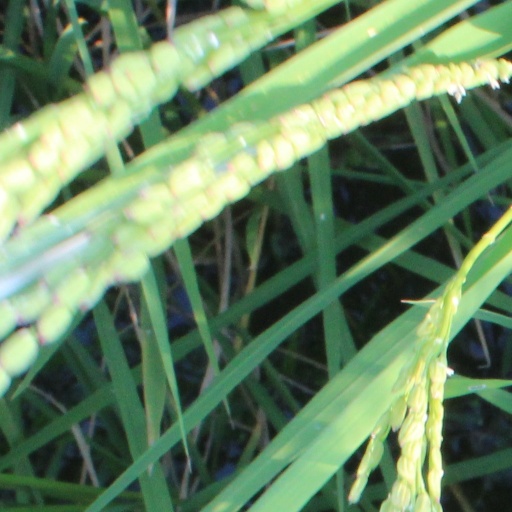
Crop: rice